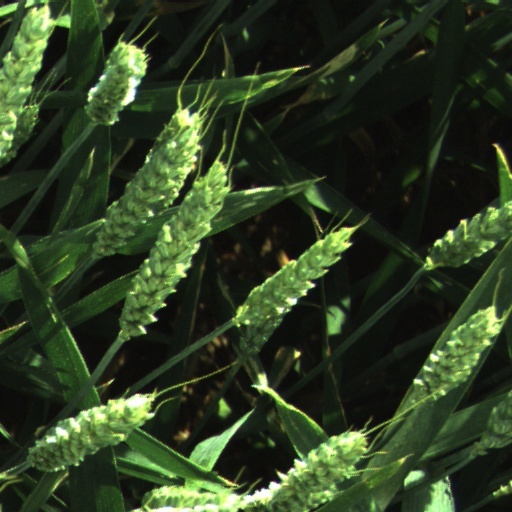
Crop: wheat